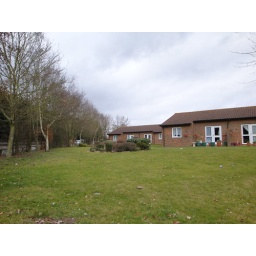
Nancy Hall court sheltered housing, from end of road near John Hall way &amp;amp; bus stop. 8th March 2009.